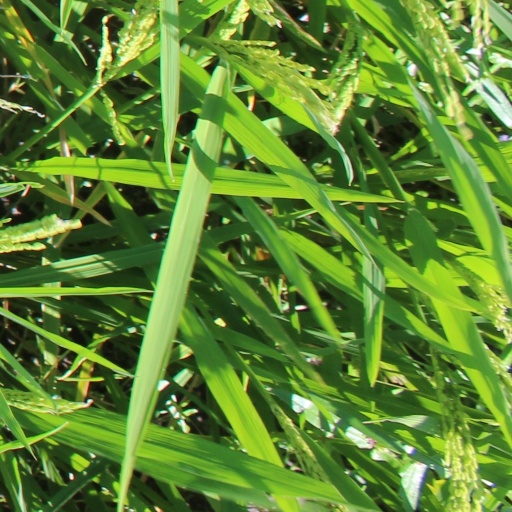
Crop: rice